Malakhovka, Moscow Oblast

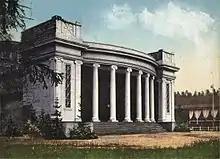
Pearl of country theatres of Russia, Malakhovsky Summer Theatre. Designed by the architect Leon Dauksha in the characteristic modernist style of the era. Built in 1911 on the initiative of F. Chaliapin. Burned in 1999 as a result of arson.

Within the framework of administrative divisions, Malakhovka is incorporated within Lyuberetsky District of Moscow Oblast. Within the framework of municipal divisions, Malakhovka is a part of a larger Malakhovka Urban Settlement, which, in addition to Malakhovka proper, also includes the village of Pekhorka and adjacent territories.